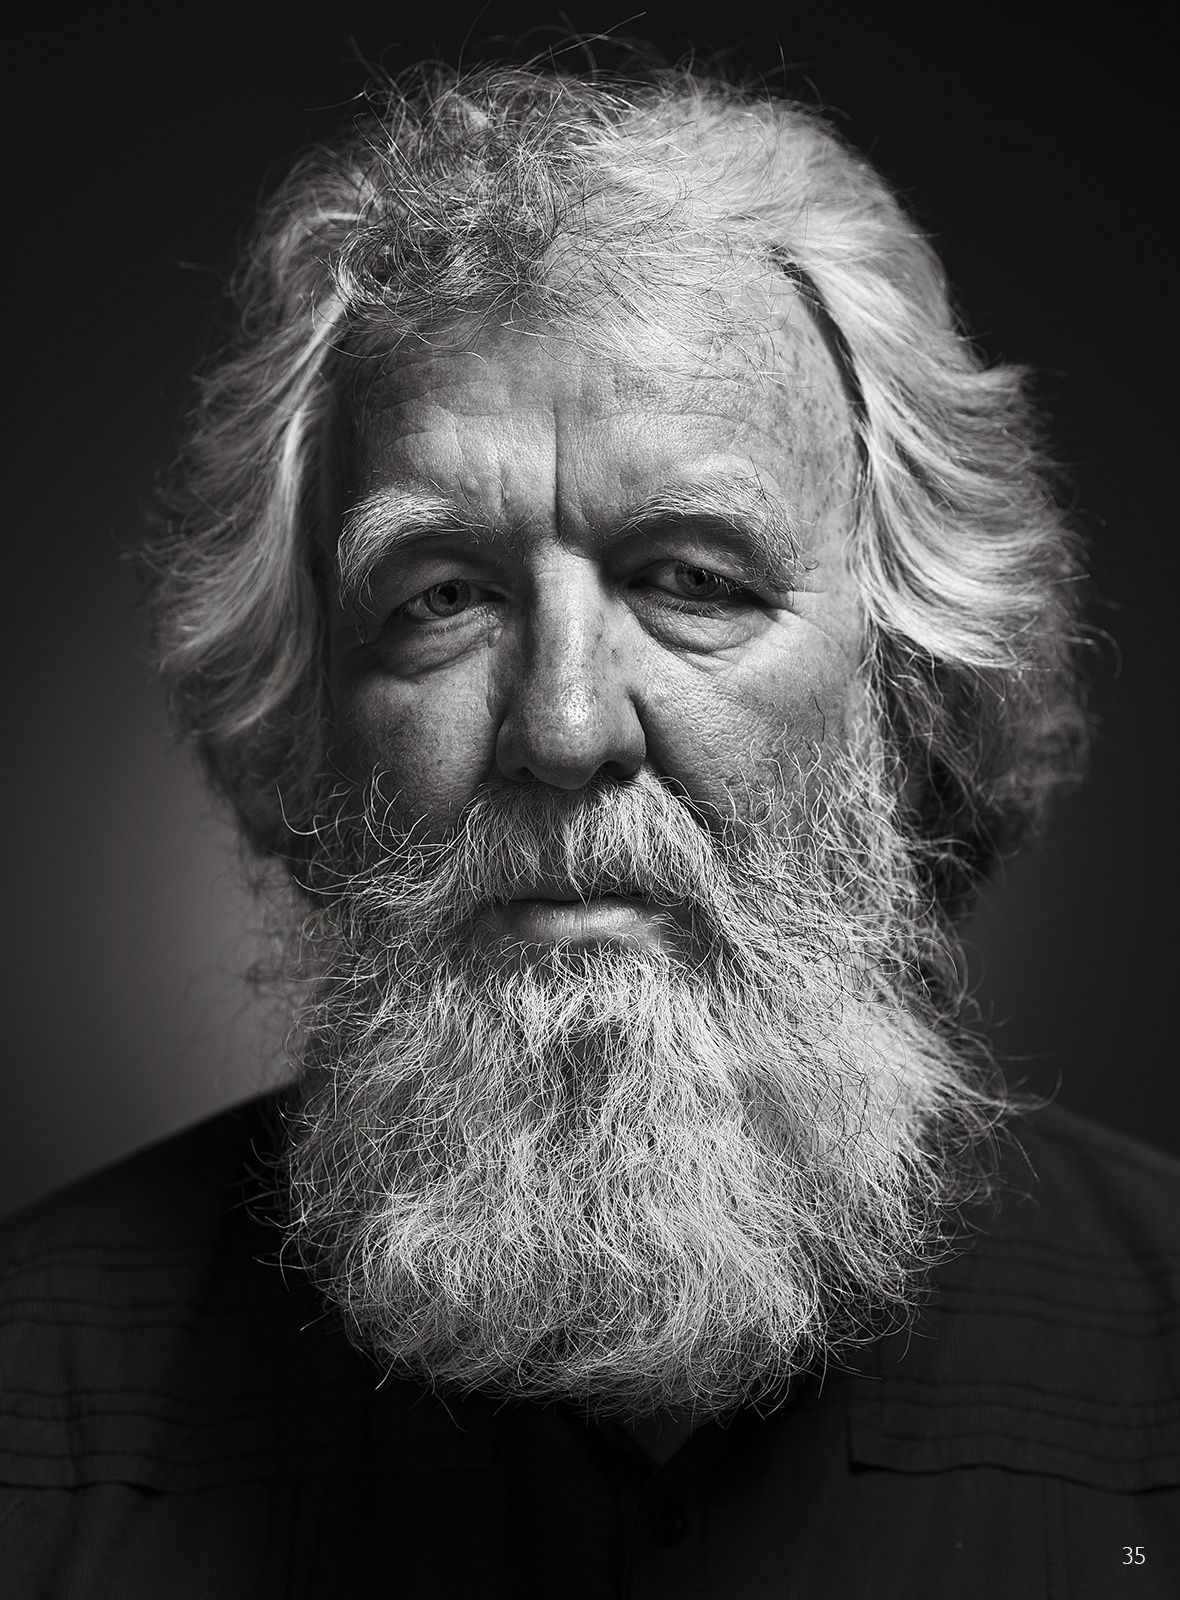
Gender: men